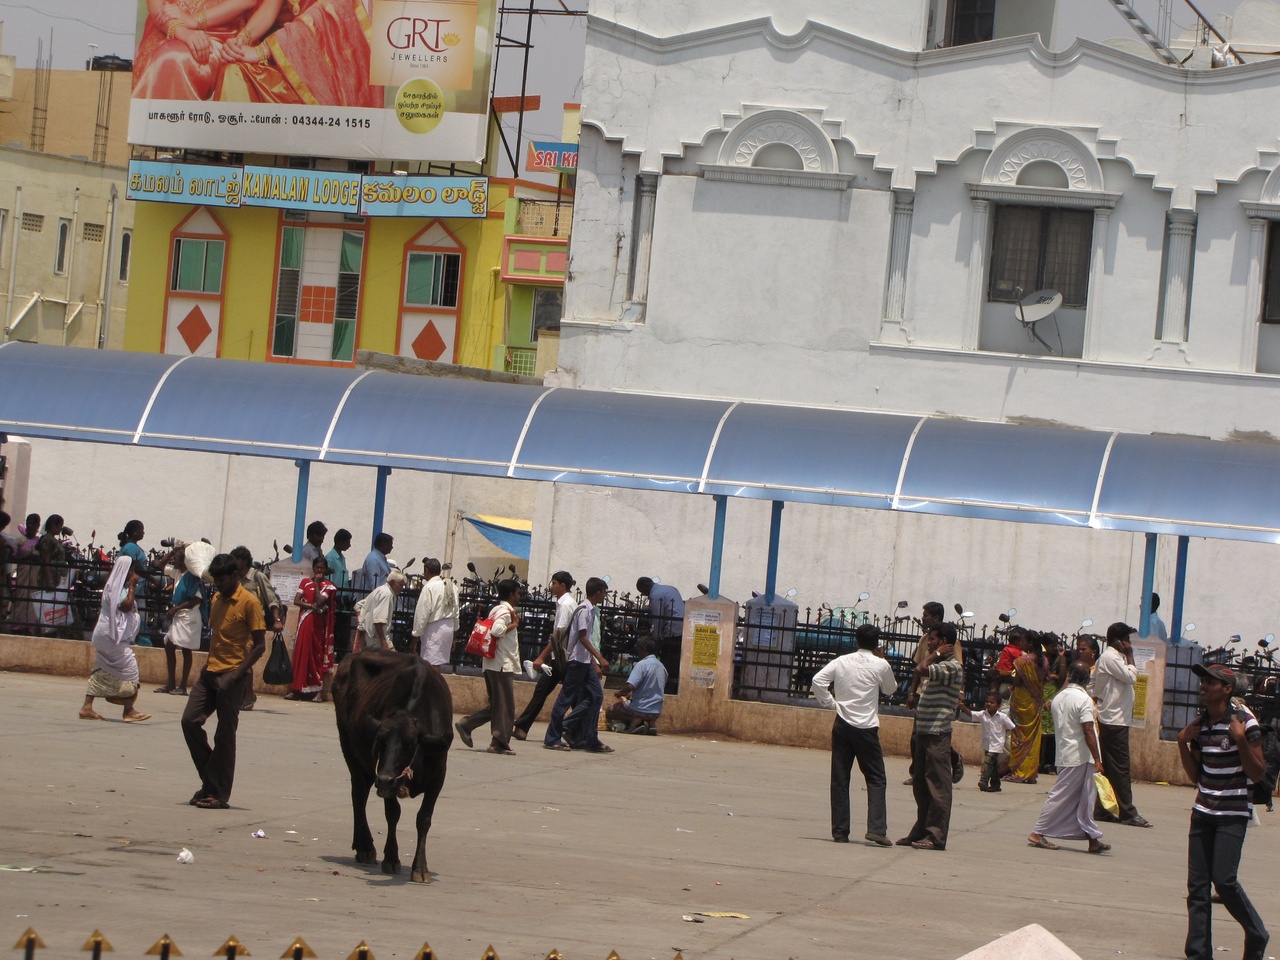
20110420_Krishnagiri_to_Hosur_013